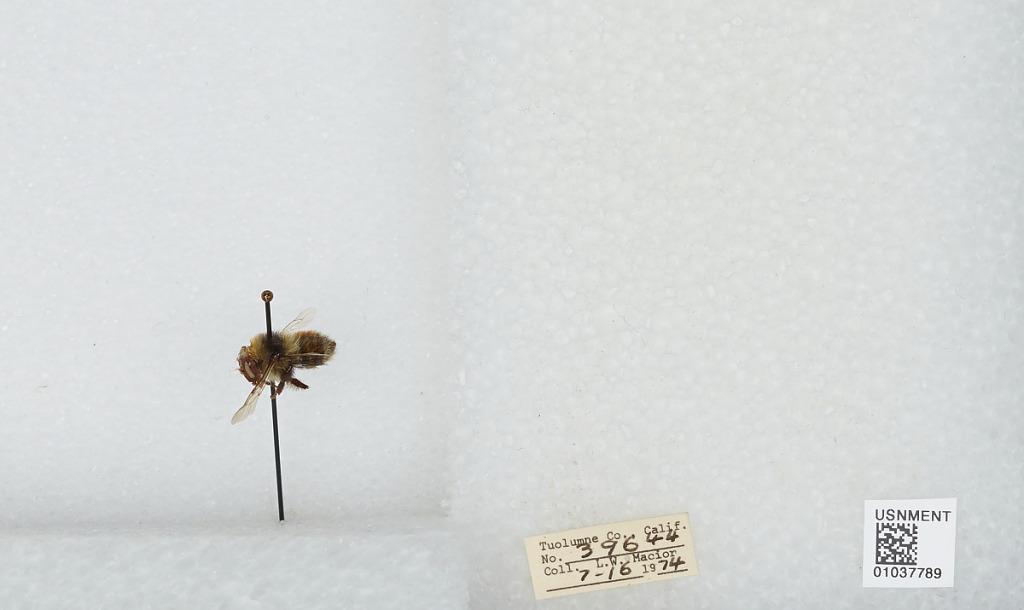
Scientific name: Bombus (Cullumanobombus) rufocinctus Cresson
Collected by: L. Macior
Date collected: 1974-7-16
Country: United States
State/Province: California
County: Tuolumne
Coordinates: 38.02, -119.93